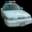
Label: automobile